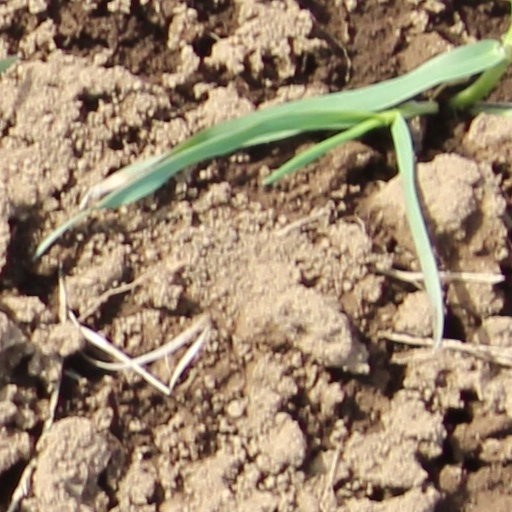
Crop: wheat